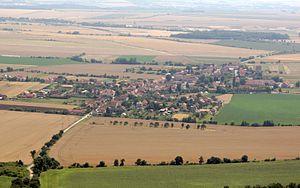
Mnetěš est une commune du district de Litoměřice, dans la région d'Ústí nad Labem, en Tchéquie. Sa population s'élevait à 570 habitants en 2018.